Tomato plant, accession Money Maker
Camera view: bottom (45 deg); turntable rotation: 60 degrees
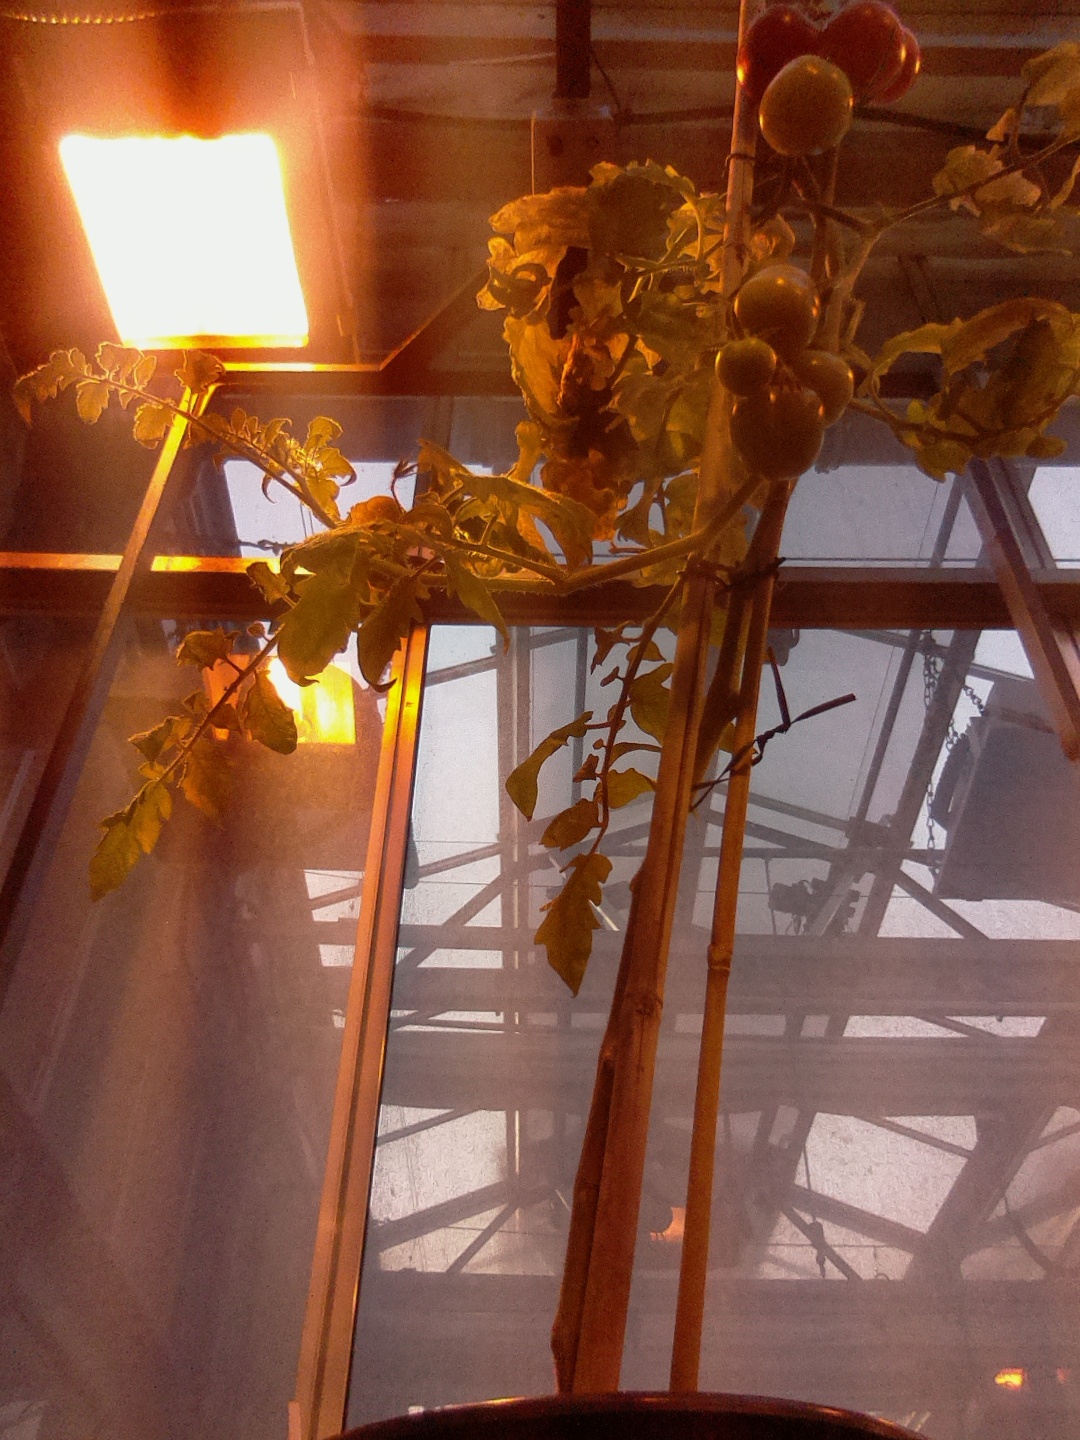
BBCH growth stage 84: 40%-50% of fruits show typical fully ripe color